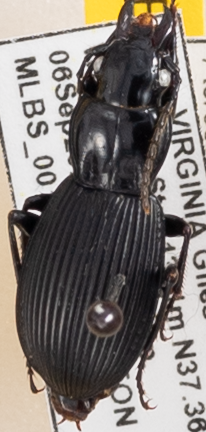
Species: Pterostichus lachrymosus
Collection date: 2022-09-06
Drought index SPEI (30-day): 0.612
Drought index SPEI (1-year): -0.842
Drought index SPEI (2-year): -0.3